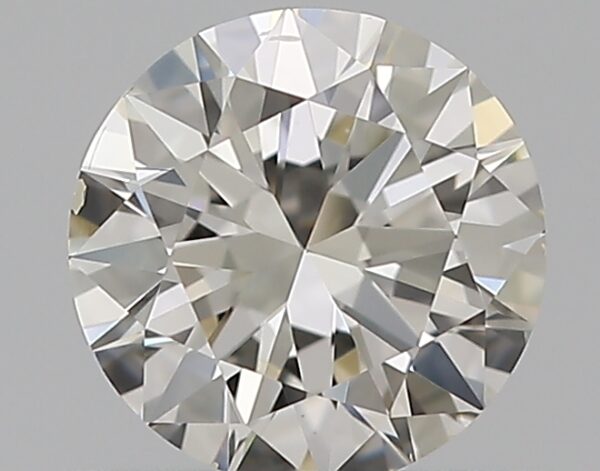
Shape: round
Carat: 0.5
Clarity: SI1
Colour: I
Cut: EX
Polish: VG
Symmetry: VG
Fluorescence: N
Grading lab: GIA
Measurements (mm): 5.13 x 5.15 x 3.1